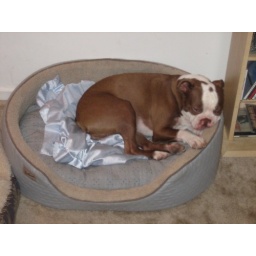
sleeping in Hog's bed